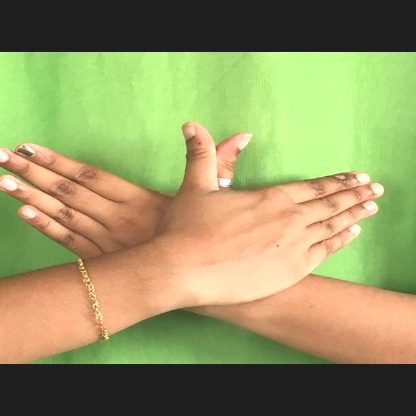
Mudra: Garuda